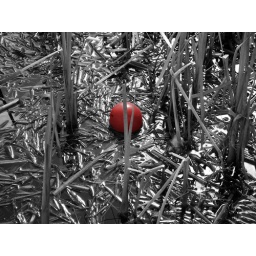
Red ball in water